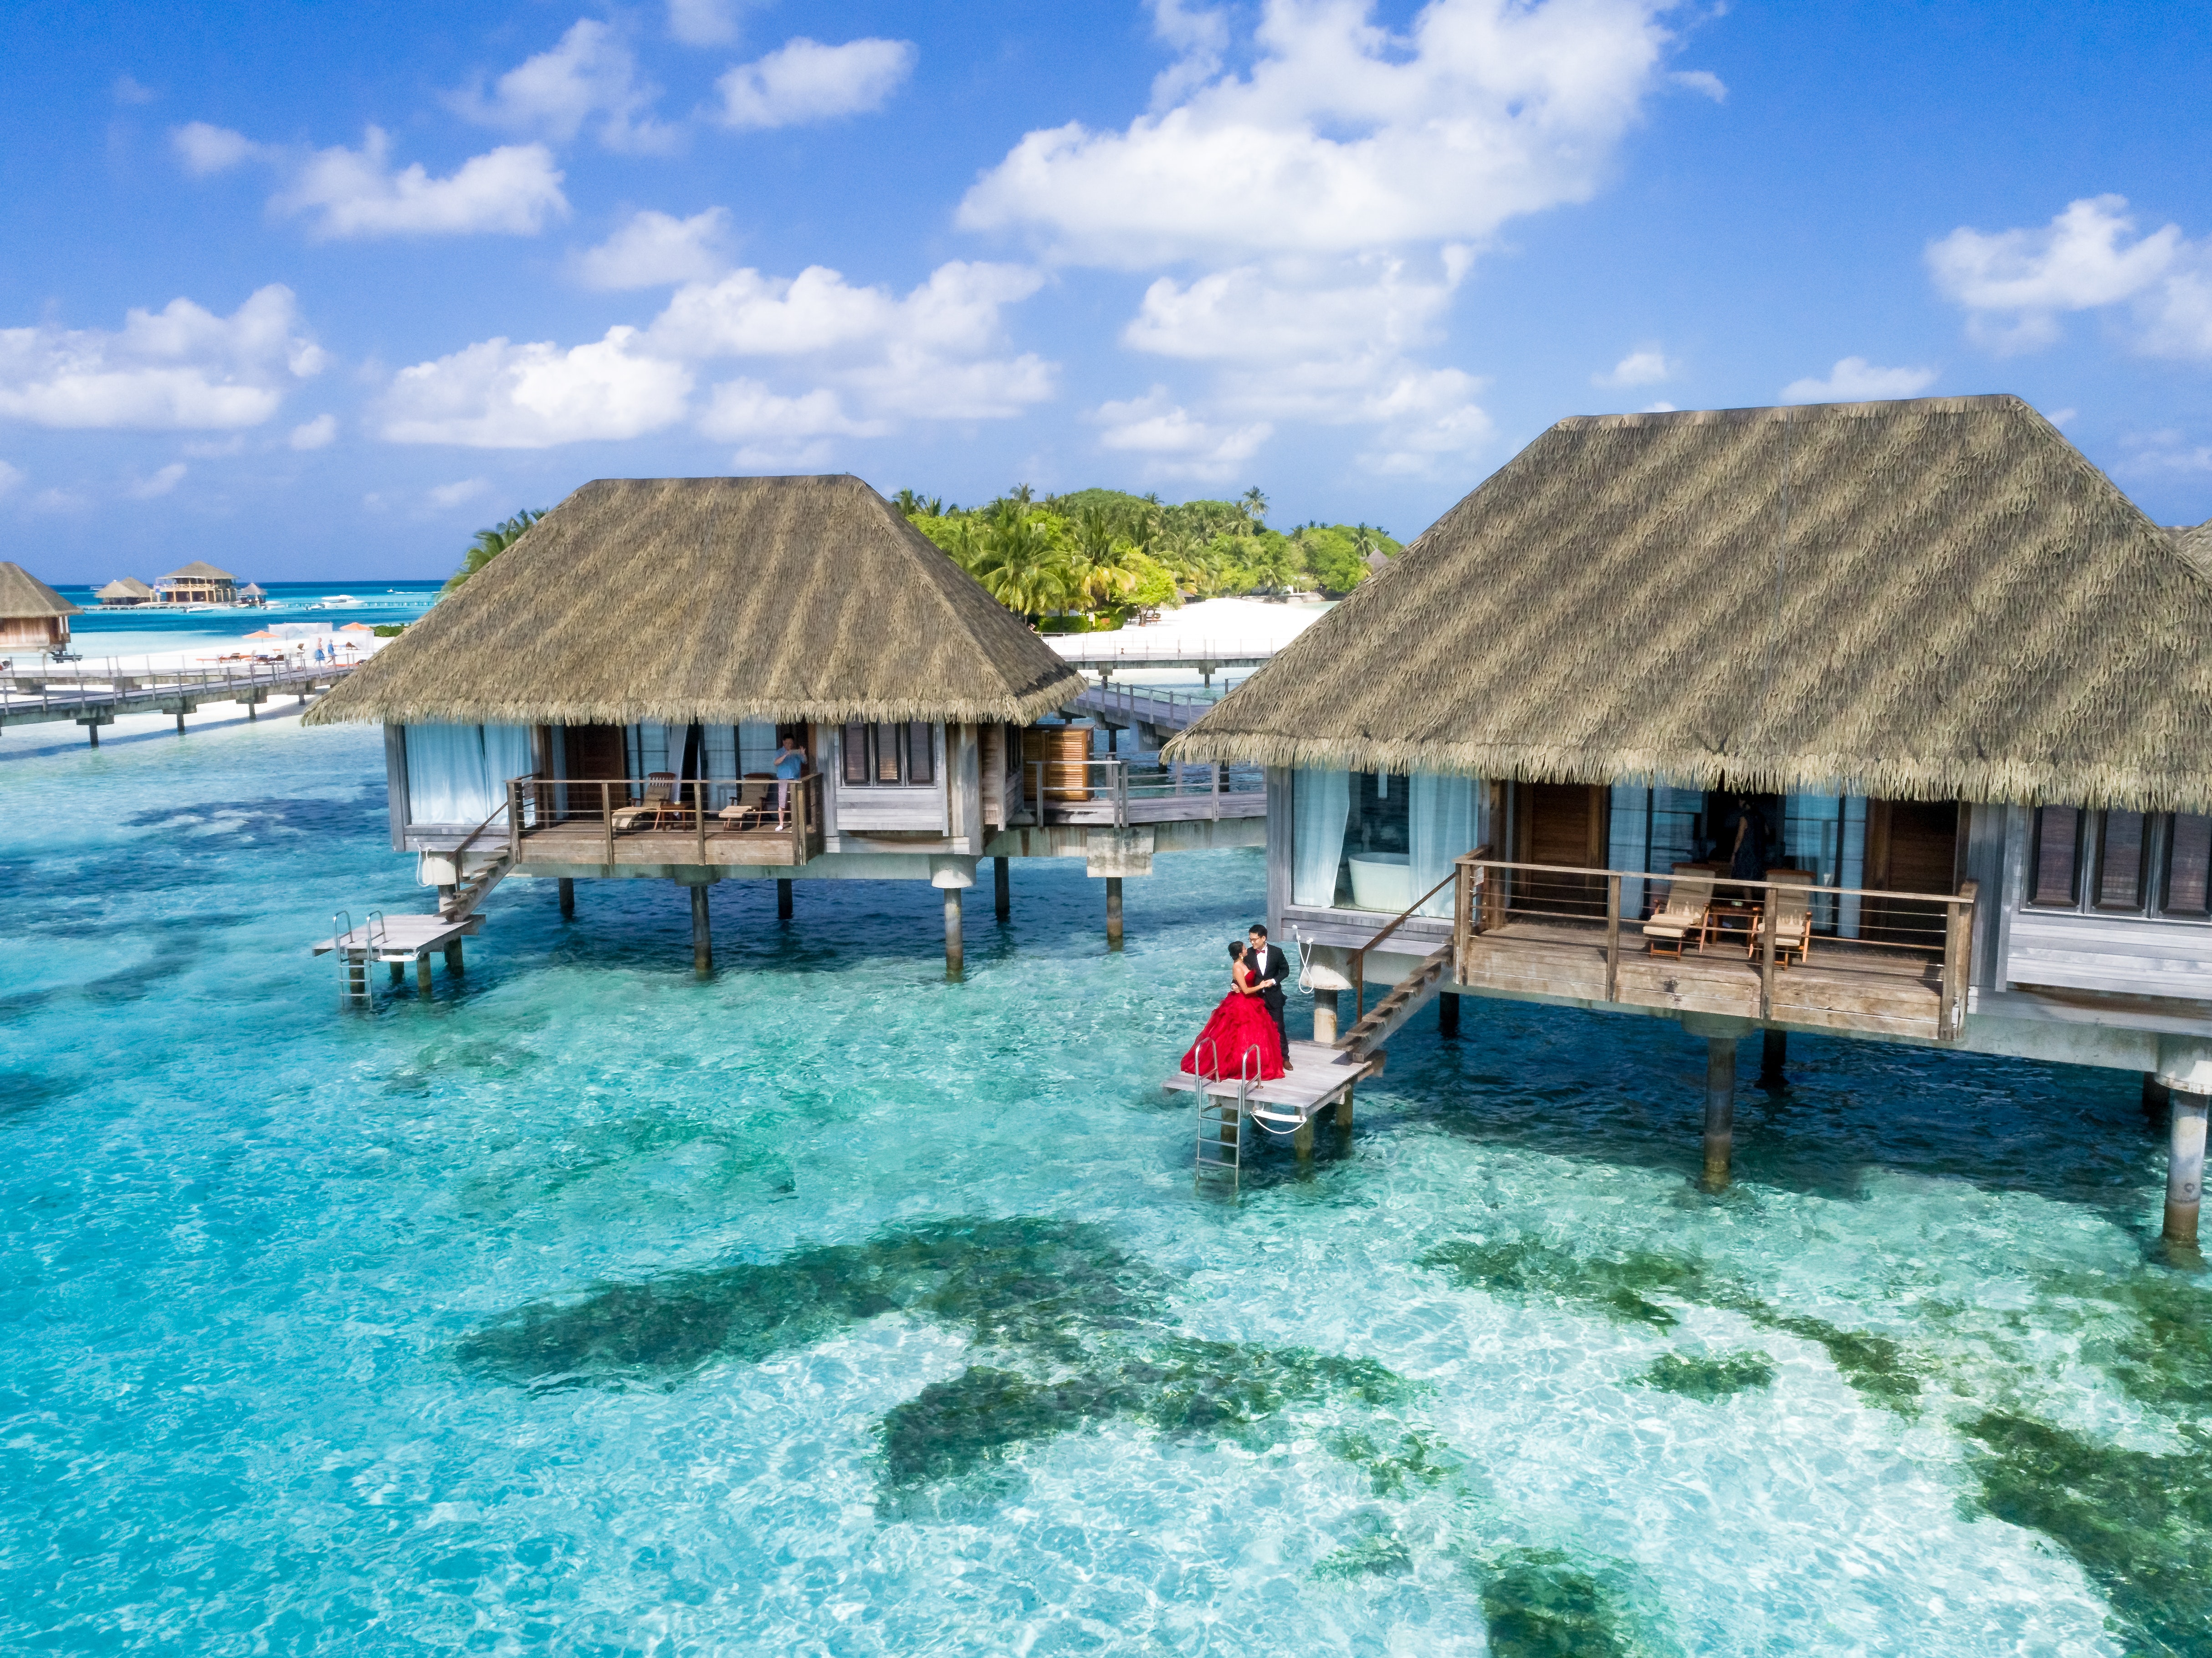
resort, vacation, tropics, caribbean, tourism, leisure, lagoon, ocean, sea, swimming pool, coastal and oceanic landforms, summer, beach, bay, palm tree, building, eco hotel, travel, coast, seaside resort, resort town, house, holiday, thatching